German Colonial Museum

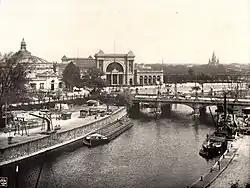
German Colonial Museum (left) next to Lehrter Bahnhof in Berlin, 1900

The German Colonial Museum (1899 - 1915) was a museum in the Berlin district of Moabit that existed from 1899 to 1915. The museum aimed to inform the German public about the German colonies overseas. Its collection consisted of more than 70,000 artifacts, and it attracted a significant number of visitors, with around 481,259 visitors between 1899 and 1911.